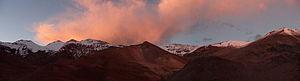
Le col d'Agua Negra ou col de l'Agua Negra est un col de la cordillère des Andes situé sur la frontière entre l'Argentine et le Chili. Il culmine à 4 780 m.